Andrew McClary

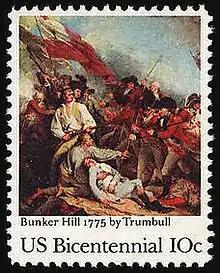
McClary standing behind Thomas Knowlton, holding musket wearing) white shirt, along with the mortally wounded Warren are among the central figures depicted on a U.S. commemorative postage stamp, issued on the bicentennial anniversary of the Battle of Bunker Hill in 1975

A eulogy to McClary appeared in "The New Hampshire Gazette", dated Epsom, July 1775. It read: "The Major discovered great intrepidity and presence of mind in the action, and his noble soul glowed with ardor and the love of his country. . . ."